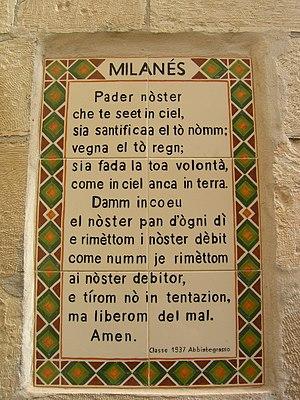
Jérusalem (Israël): Notre Père en dialecte milanese, Église du Pater Noster